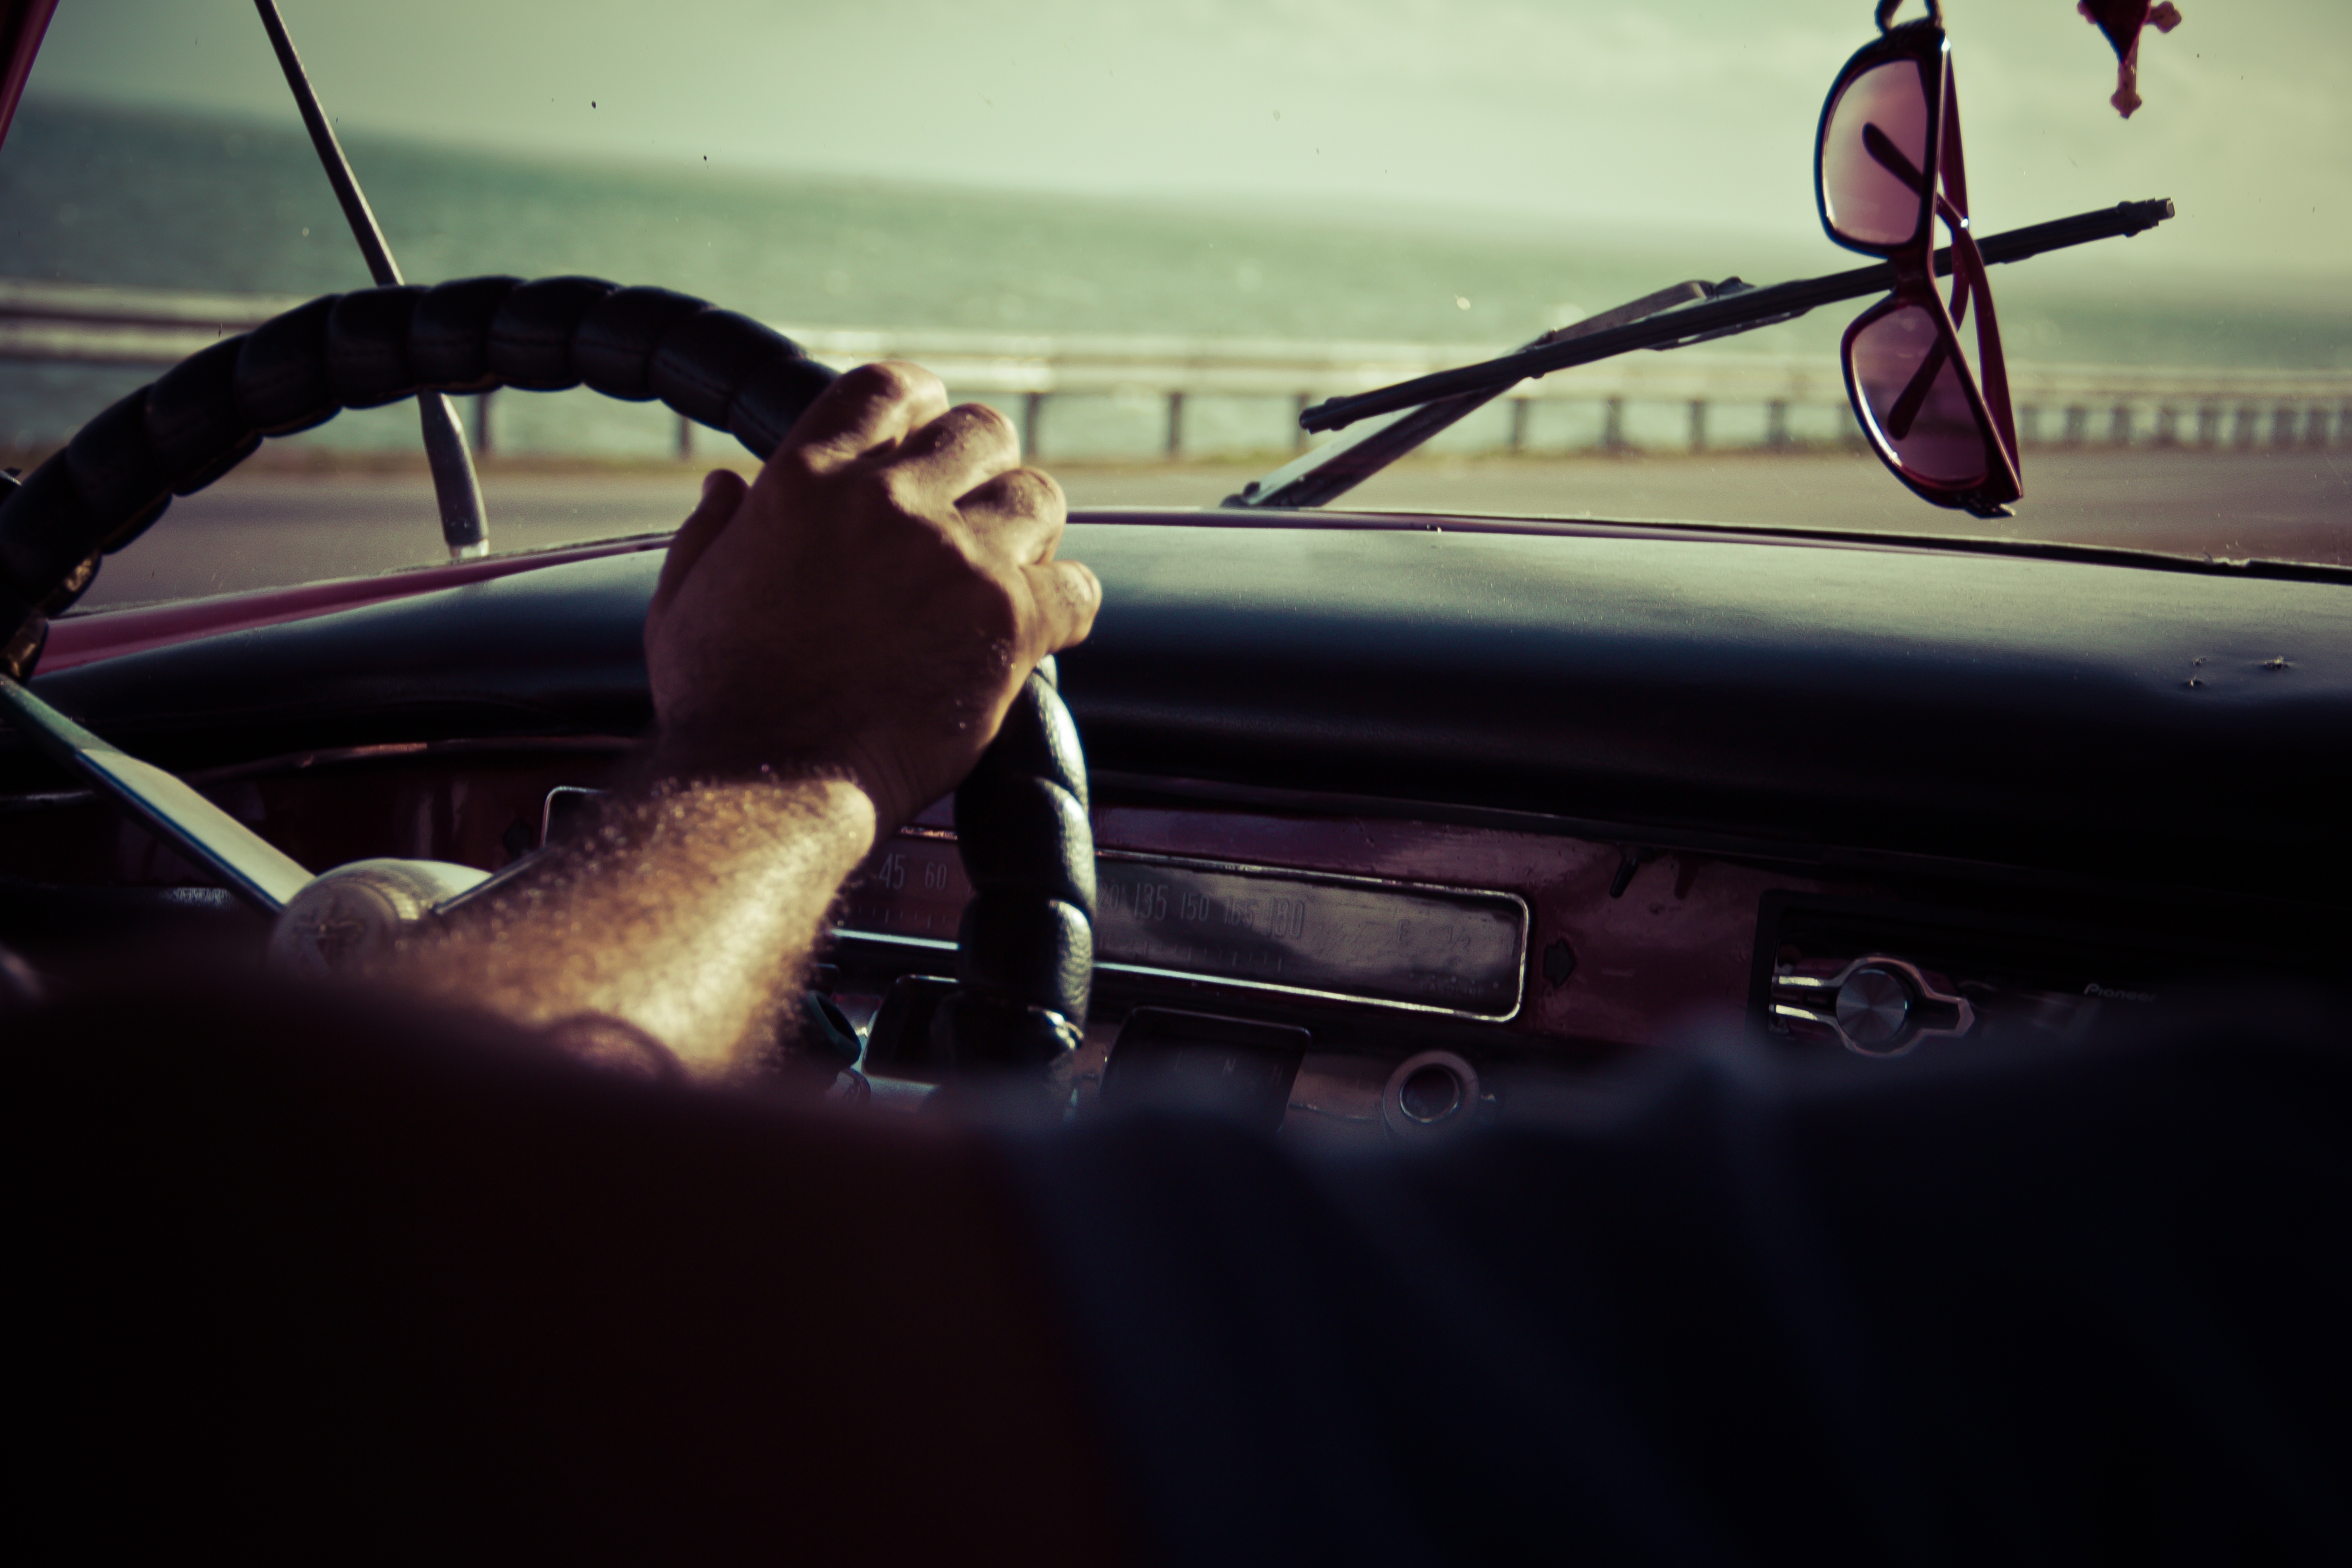
light, car, window, glass, driving, vehicle, drive, sunglass, windshield, darkness, glasses, automotive exterior